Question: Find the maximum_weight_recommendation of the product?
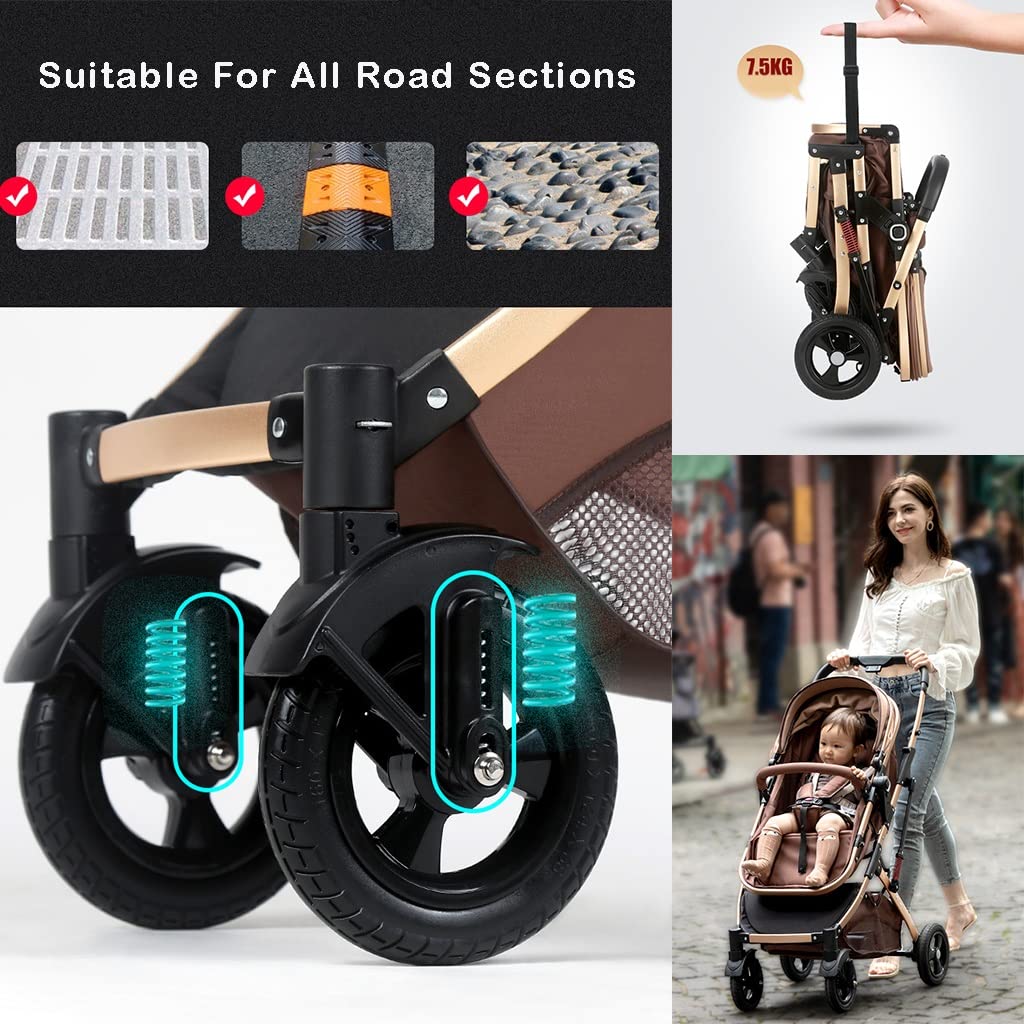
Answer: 7.5 kilogram